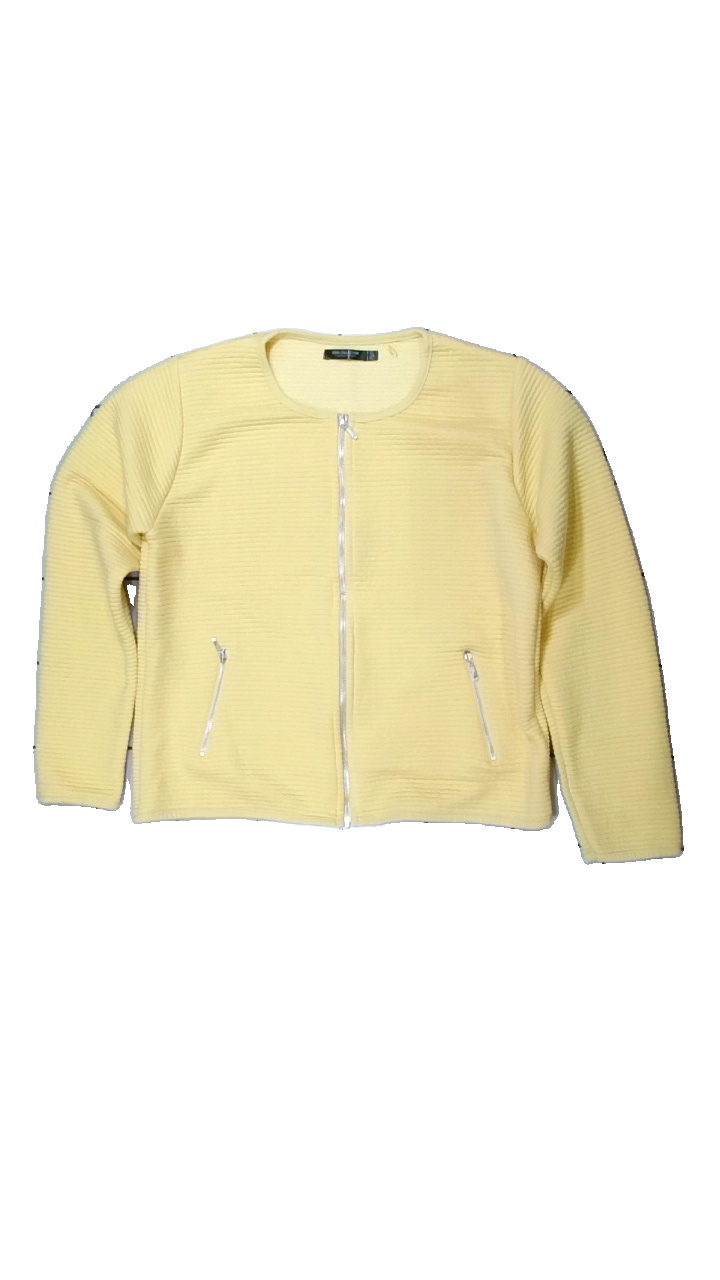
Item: Cardigan (Ladies)
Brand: Soda Collection
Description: gul kofta med dragkedja, nopprig
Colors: Yellow
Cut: Regular
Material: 54% polyester 46% cotton
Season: All
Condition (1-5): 3
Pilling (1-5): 3
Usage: Export
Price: <50